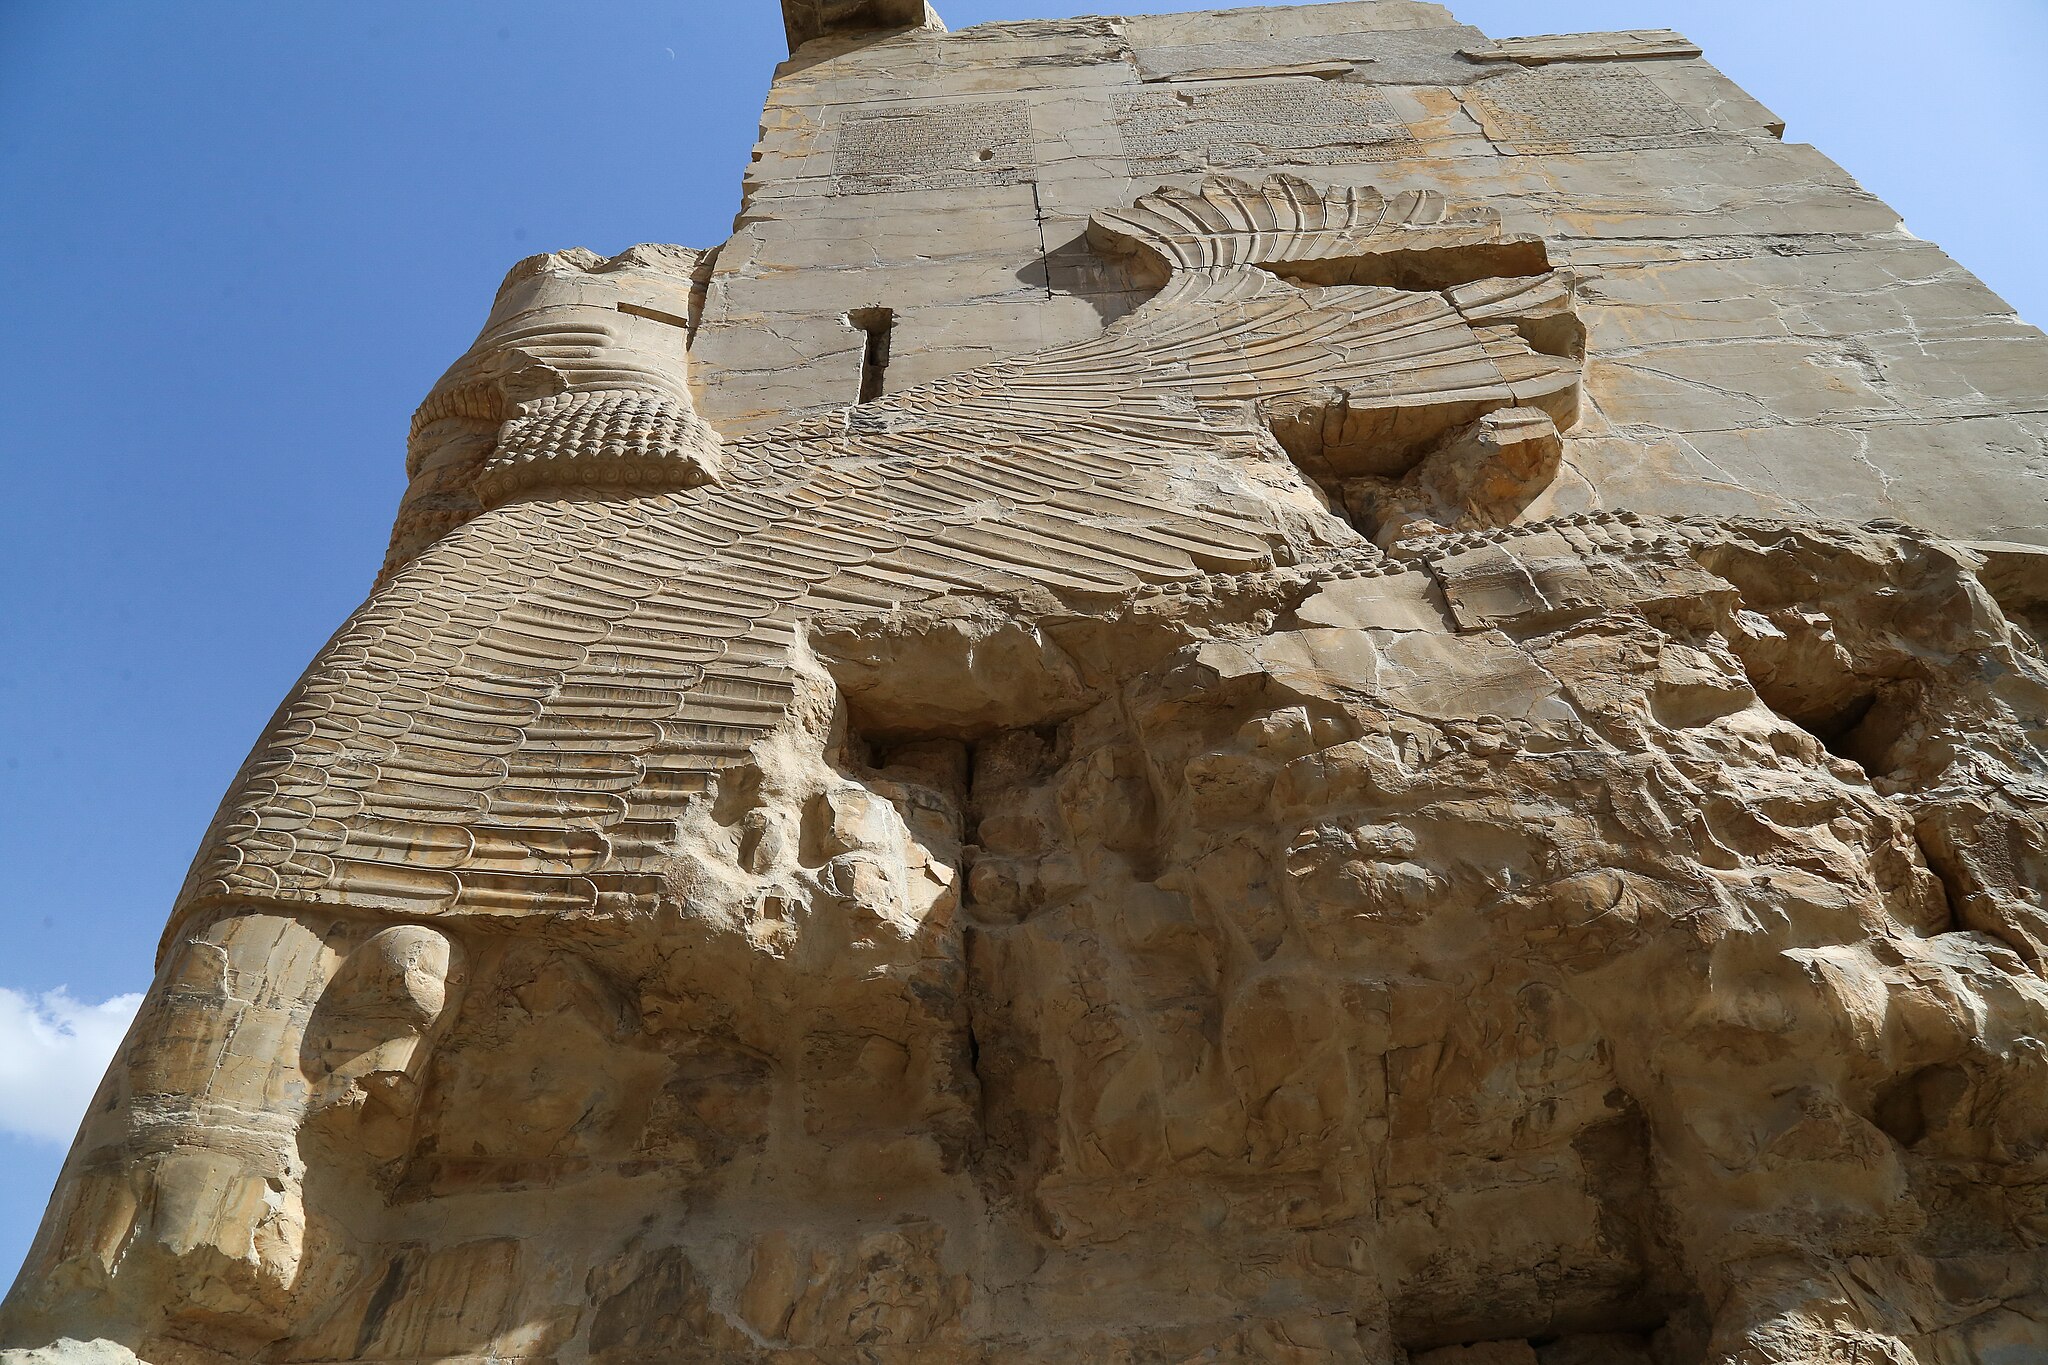
Title: ایران زیبا
Date: 2016-05-10 15:15:06
Categories: Images from Wiki Loves Monuments 2018, Self-published work, Cultural heritage monuments in Iran with known IDs, Uploaded via Campaign:wlm-ir, Images from Wiki Loves Monuments in Asadabad, Images from Wiki Loves Monuments in Marvdasht, 2016 in Persepolis, Images from Wiki Loves Monuments 2018 in Iran, Iran photographs taken on 2016-05-10, Details of Gate of All Nations